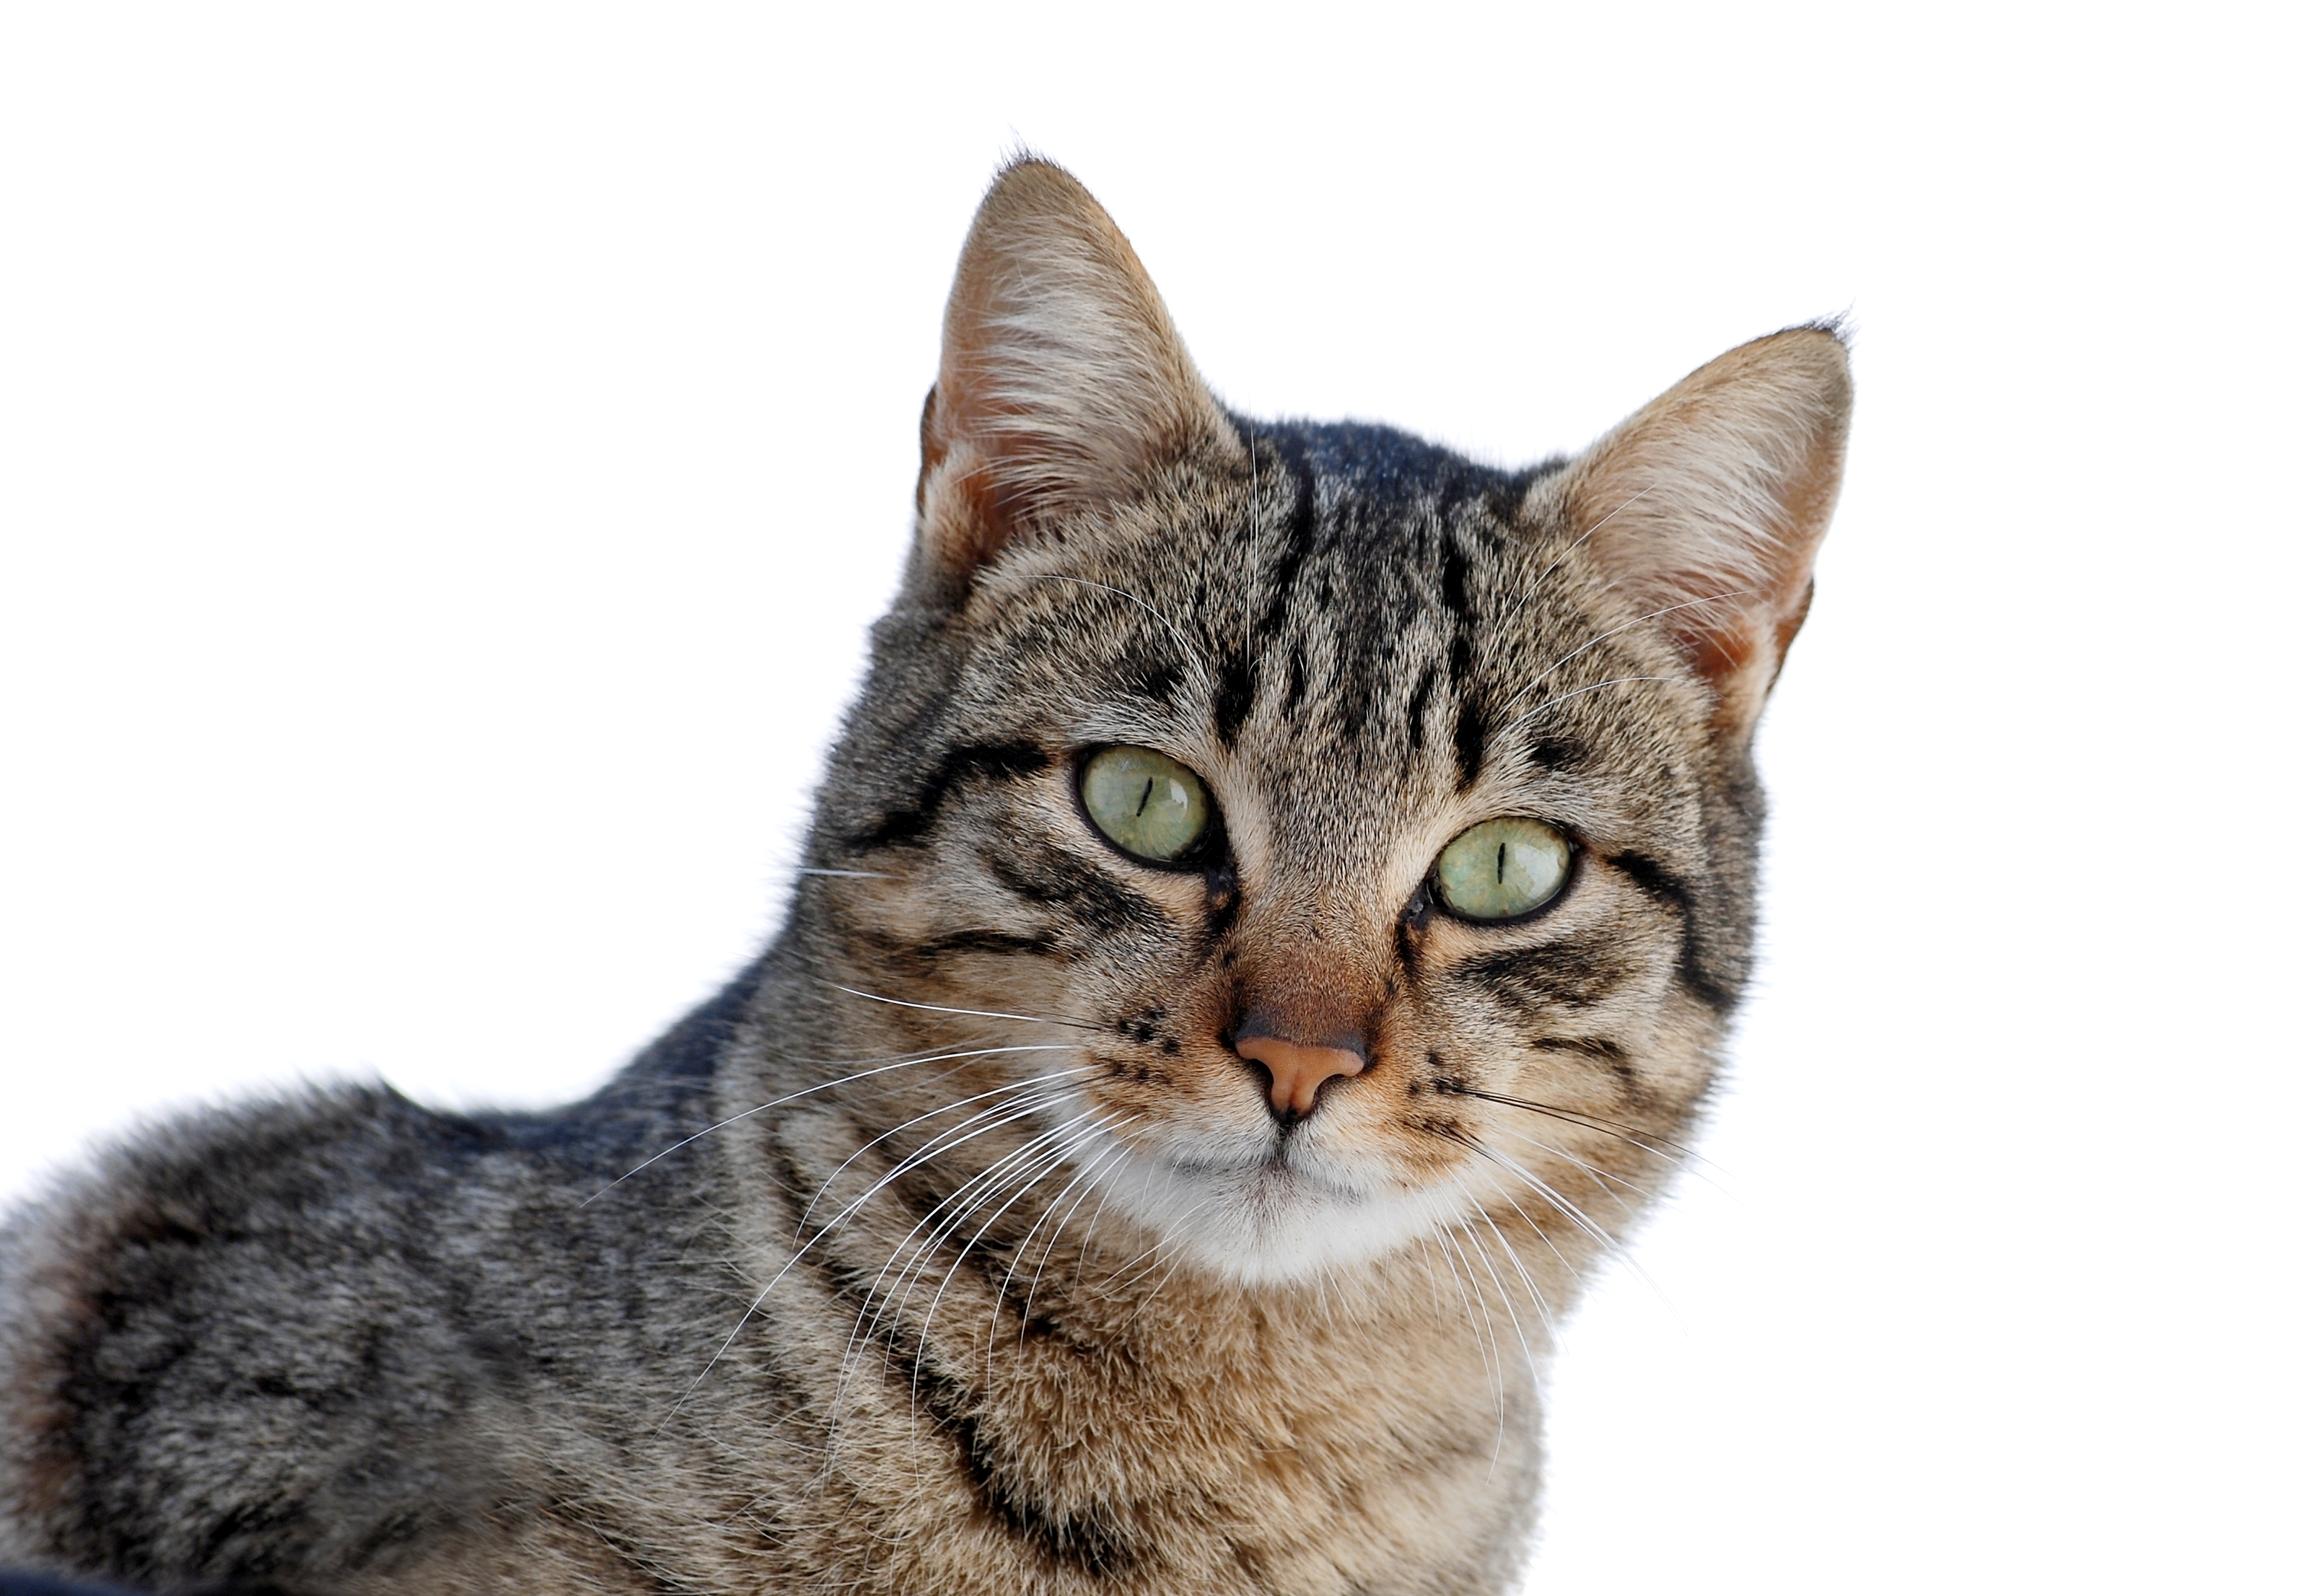
cat, sweetcat, life, homesweet, small to medium sized cats, skin, felidae, whiskers, carnivore, vertebrate, iris, snout, terrestrial animal, beige, fur, domestic short haired cat, fawn, close up, tabby cat, european shorthair